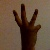
The image shows a hand gesture representing the number 6 in Indian Sign Language.